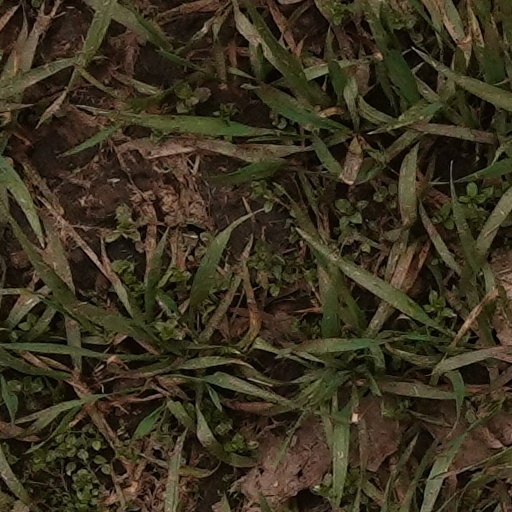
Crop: wheat